Valbygård

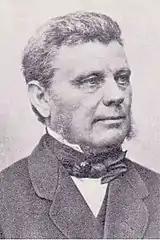
August Willads Bech

In 1846, Poul Christian von Stemann sold Valbygård to August Willads Bech. In 1855, he also acquired Brorupgaard. Bech was married to Margrethe Rothe (1823–86), a daughter of counter admiral and former governor of the Danish West Indies Carl Adolph Rothe. The old, half-timbered main building was very neglected and Bech, therefore, chose to replace it with a new main building in 1853–1855. The new building was designed by his cousin and close friend, Albert Winstrup (1815–89), who was an architect.